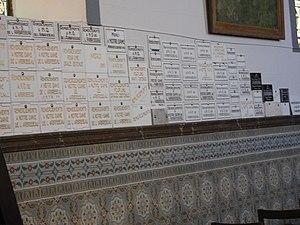
Des ex-votos sur un mur de la chapelle Notre-Dame del Pilar à Salles, près de Chimay (Belgique)
La chapelle Notre-Dame del Pilar, également connue sous le nom de chapelle Notre-Dame de l’arbrisseau, est un édifice religieux catholique sis sur la route allant de Salles à Chimay, en Belgique. Construite au milieu du XVIIᵉ siècle en accomplissement d’un vœu religieux elle attire les pèlerins, particulièrement lors de la procession septennale du mois de septembre.